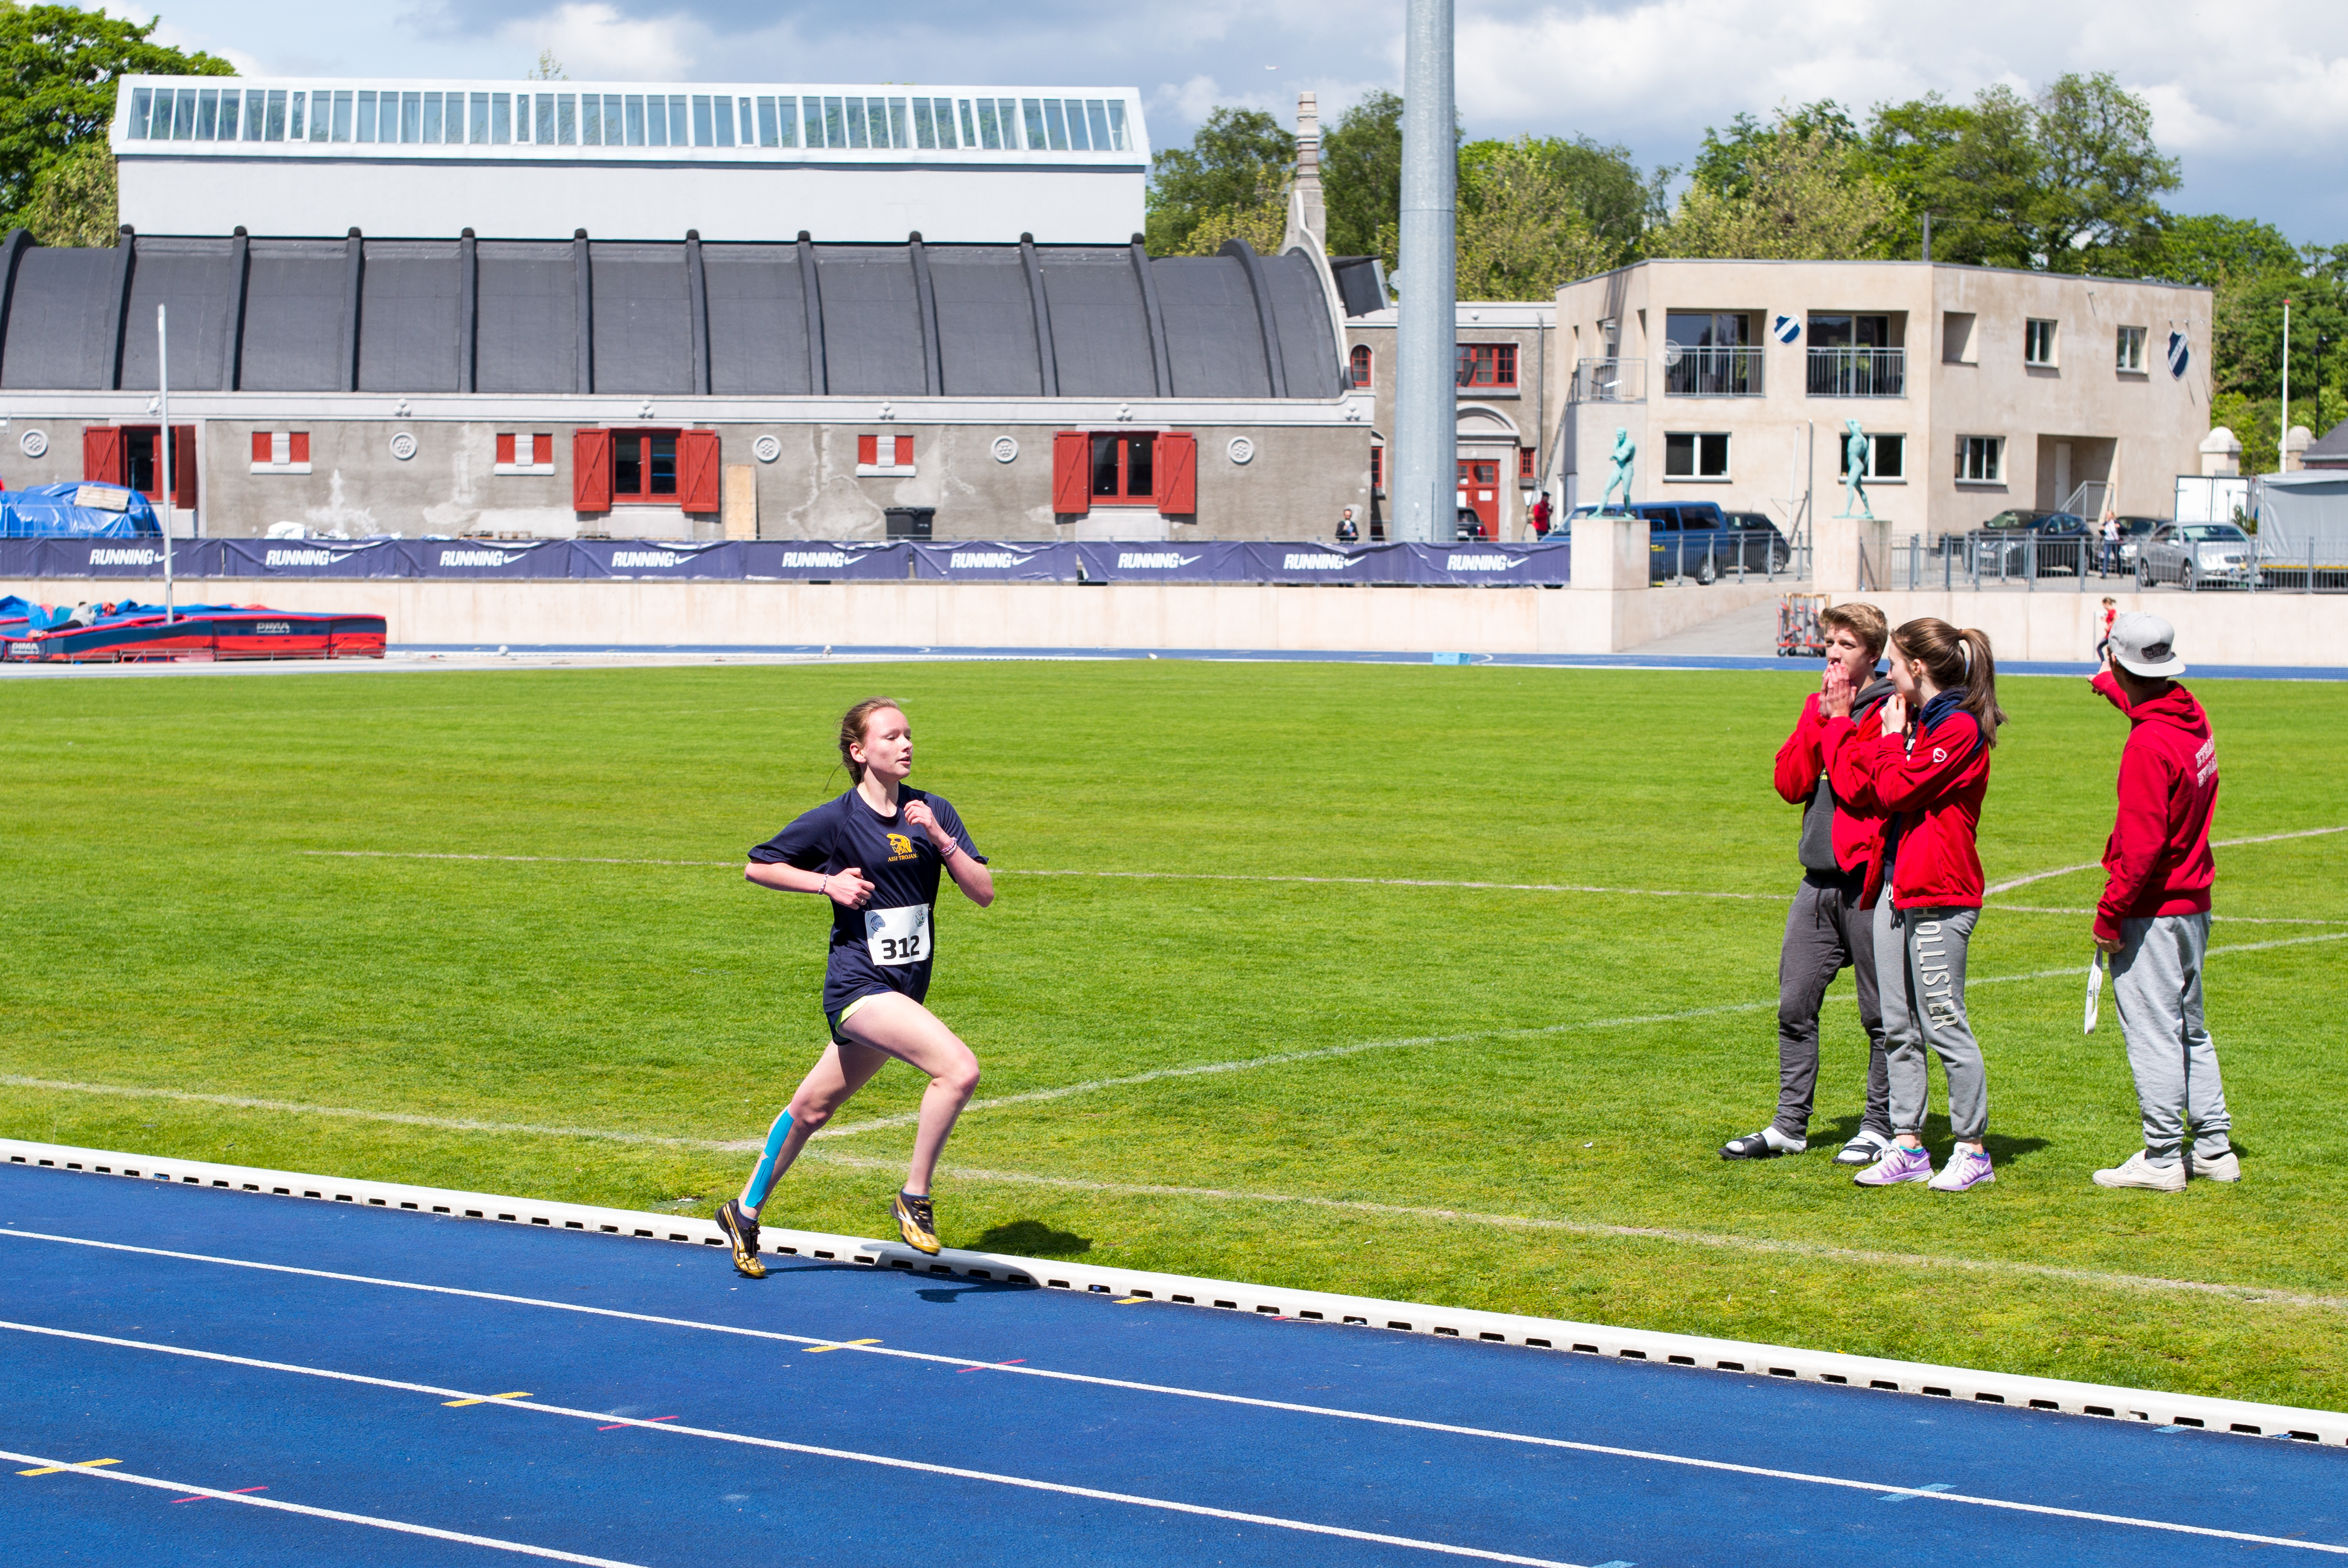
structure, stadium, sports, athletics, sprint, sport venue, track and field athletics